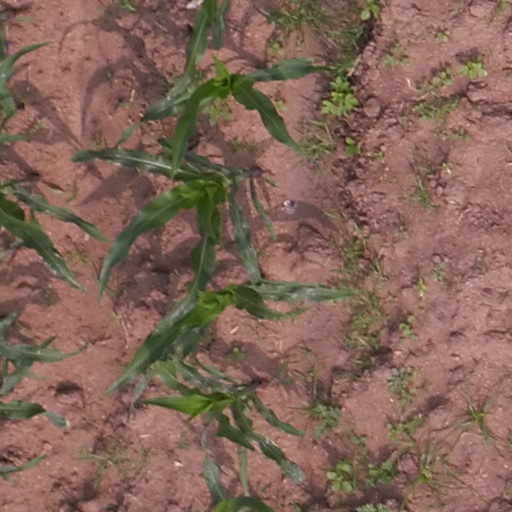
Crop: maize; corn